Sydney Millionaires (MaPHL)

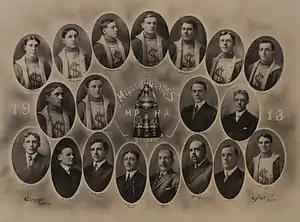
1913 team photograph

The Sydney Millionaires were an early Canadian professional ice hockey team located in Sydney, Nova Scotia that challenged for the Stanley Cup in 1913.